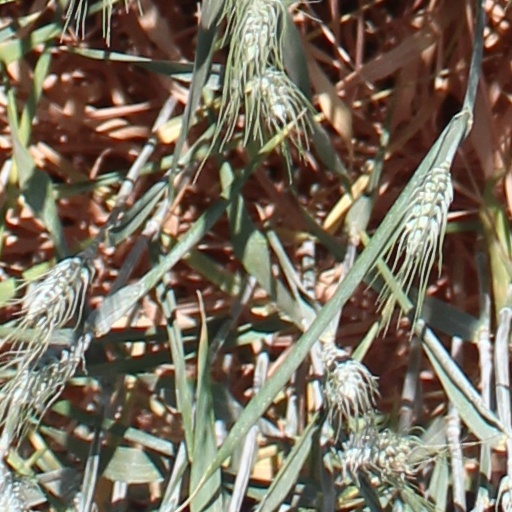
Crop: wheat